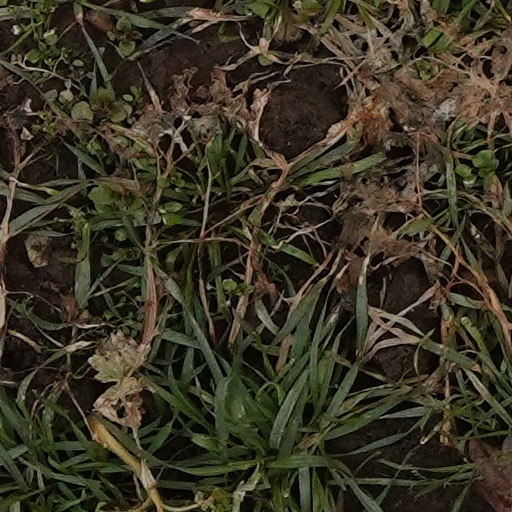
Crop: wheat